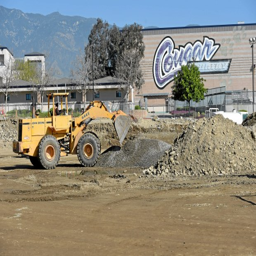
construction continues wednesday on the new football stadium .